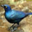
Label: bird